St Augustine's Church, Brookland

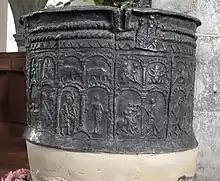
The font

Inside, the nave and chancel are continuous, with no chancel arch, and there is a south aisle running the length of the church. The arcades have seven arches on the south side and six on the north side; the windows do not have stained glass. There are box pews, built around 1738.